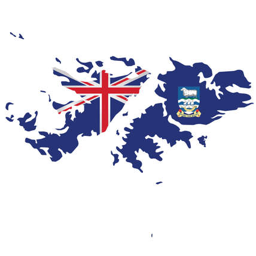
flag overlaid on detailed outline map isolated on white background vector